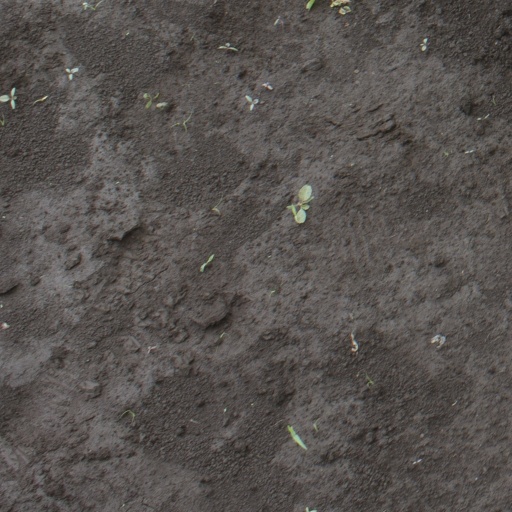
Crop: soybean